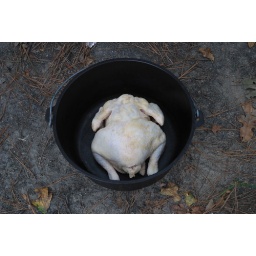
Kinjo simply put the chicken in the pot breastbone-side down, no water just salt and pepper.